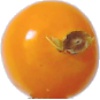
Label: physalis